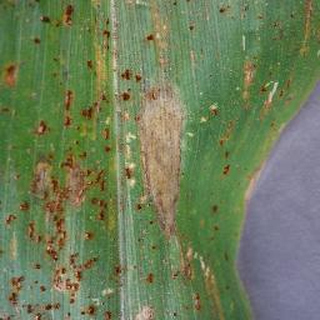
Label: corn_northern_leaf_blight